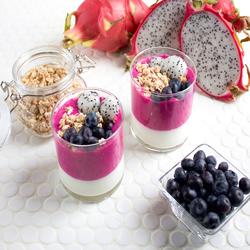
Label: Dragonfruit